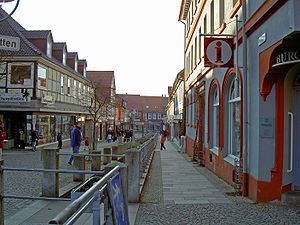
Alfeld / Geografi
Marktstraße
Alfeld er en by og kommune i det centrale Tyskland, beliggende ved floden Leine i den sydlige del af Landkreis Hildesheim. Denne landkreis ligger i den sydlige del af delstaten Niedersachsen.